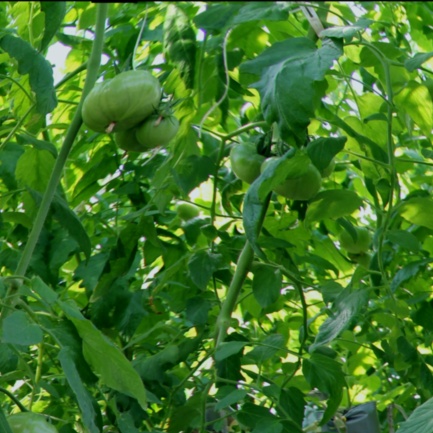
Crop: tomato